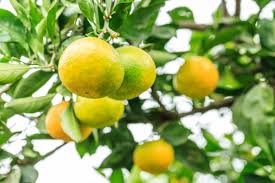
Label: Orange